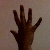
The image shows a hand gesture representing the number 5 in Indian Sign Language.